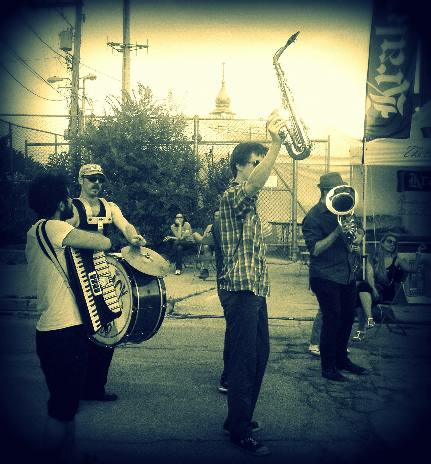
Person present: Yes